Chalmette, Louisiana

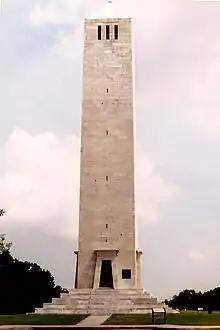

The battlefield is preserved as a national monument complete with visitor center, and the Chalmette National Cemetery is adjacent. Since the mid-1970s, the site has been part of the Jean Lafitte National Historical Park and Preserve, a multi-site National Park Service property with its headquarters located in the French Quarter of New Orleans.